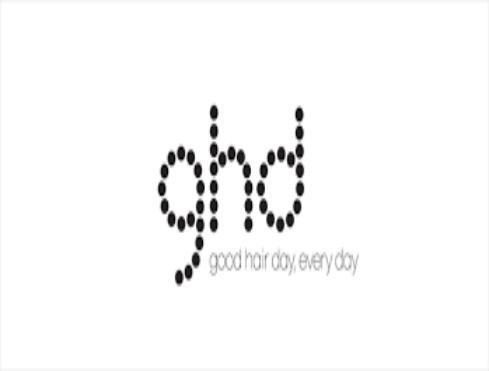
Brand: ghd
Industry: Necessities